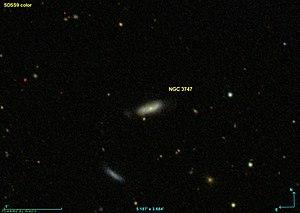
Image créée à l'aide du logiciel Aladin Sky Atlas du Centre de Données astronomiques de Strasbourg et des données publiques en format FIT de SDSS (Sloan Digital Sky Survey).
NGC 3747 est une galaxie spirale située dans la constellation du Dragon à environ 255 millions d'années-lumière de la Voie lactée. NGC 3747 a été découvert par l'astronome britannique William Herschel en 1801.